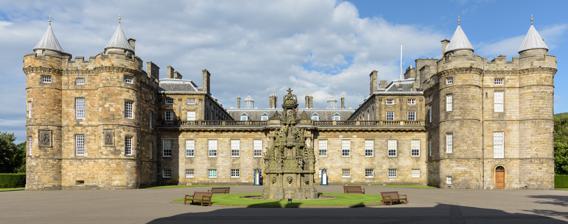
Building: Holyrood Palace
Country: United Kingdom
Year built: 1679
Residence of the British monarch in Scotland For the Scottish Parliament, see Scottish Parliament Building . Holyrood Palace Holyrood Palace viewed from the forecourt Location in Edinburgh, Scotland Show map of Edinburgh Holyrood Palace (the United Kingdom) Show map of the United Kingdom General information Type Official residence Architectural style Classical Location Royal Mile , Edinburgh, Scotland Coordinates 55°57′09″N 3°10′21″W / 55.95250°N 3.17250°W / 55.95250; -3.17250 Construction started 1671 (north-west tower, 1528) Completed 1678 (north-west tower, 1536) Owner King Charles III in right of the Crown The Palace of Holyroodhouse ( / ˈ h ɒ l ɪ r uː d / or / ˈ h oʊ l ɪ r uː d / ), commonly known as Holyrood Palace , is the official residence of the British monarch in Scotland . Located at the bottom of the Royal Mile in Edinburgh , at the opposite end to Edinburgh Castle , Holyrood has served as the principal royal residence in Scotland since the 16th century, and is a setting for state occasions and official entertaining. The palace adjoins Holyrood Abbey , and the gardens are set within Holyrood Park . The King's Gallery was converted from existing buildings at the western entrance to the palace and was opened in 2002 to exhibit works of art from the Royal Collection . King Charles III spends one week in residence at Holyrood at the beginning of summer, where he carries out a range of official engagements and ceremonies. The 16th-century historic apartments of Mary, Queen of Scots , and the State Apartments, used for official and state entertaining, are open to the public throughout the year, except when members of the royal family are in residence. The palace also serves as the official residence of the Lord High Commissioner to the General Assembly of the Church of Scotland during the annual meeting of the General Assembly . History 12th–15th centuries The ruined nave of Holyrood Abbey The ruined Augustinian Holyrood Abbey that stands next to the palace was founded in 1128 on the orders of King David I . The name derives either from a legendary vision of the cross witnessed by David I, or from a relic of the True Cross known as the Holy Rood or Black Rood, which had belonged to Saint Margaret , David's mother. As a royal foundation, and sited close to Edinburgh Castle , it became an important administrative centre. A Papal legate was received here in 1177, while in 1189 a council of nobles met to discuss a ransom for the captive William the Lion . The Parliament of Scotland met at the abbey seven times between 1256 and 1410, and in 1328 the Treaty of Edinburgh–Northampton was signed by Robert the Bruce in the 'King's Chamber' at the abbey, indicating that it may already have been in use as a royal residence. In 1371, David II became the first of several kings to be buried at Holyrood Abbey, and James II was born, crowned, married, and buried there. James III and Margaret of Denmark were married at Holyrood in 1469. The early royal residence was in the abbey guesthouse, and by the later 15th century the king occupied dedicated royal lodgings. 16th century The gatehouse built by James IV, with the palace's James V's Tower behind, in a 1746 drawing by Thomas Sandby . Detail of a sketch made by an English soldier in 1544, showing the palace and abbey in front of Arthur's Seat . The Royal Mile is at right. Between 1501 and 1505, James IV constructed a Gothic palace adjacent to the abbey. The impetus for the work probably came from the marriage of James IV to Margaret Tudor , which took place in the abbey in August 1503 while work was still ongoing. The palace was built around a quadrangle , situated west of the abbey cloister. It contained a chapel, gallery, royal apartments, and a great hall. The chapel occupied the north range of the quadrangle, with the queen's apartments occupying part of the south range. The west range contained the king's lodgings and the entrance to the palace. The master mason Walter Merlioun built a two-storey gatehouse, which was demolished in 1753, although fragments of it remain in the 19th-century Abbey Court House which stands on Abbey Strand. The upper floor of the gatehouse was a workshop for the glazier Thomas Peebles until 1537, when it was converted into a space for mending the royal tapestries . In 1512 a lion house and menagerie were constructed in the palace gardens to house the king's lion, civet, tigers, lynx, and bears. James IV held tournaments of the Wild Knight and the Black Lady in Edinburgh in 1507 and 1508. These events concluded with banquets in the great hall. As the final act of these theatrical events, the Black Lady came into the hall with her Spanish page "Little Martin". A cloud descended from the roof and swept them both away. James V added to the palace between 1528 and 1536, beginning with the present James V's Tower, which is the oldest surviving part of the palace. This huge rectangular tower, rounded at the corners, provided new royal lodgings at the north-west corner of the palace. Originally equipped with a drawbridge leading to the main entrance (protected with a yett ) on the first floor, it may also have been protected by a moat , and provided a high degree of security. The south range was remodelled, and the old queen's apartments were converted into a new chapel, and the former chapel in the north range was converted into the Council Chamber, where ceremonial events normally took place. James IV's west range was demolished and a new west range in the Renaissance style was built to house new state rooms, including the royal library. The symmetrical composition of the west range suggested that a second tower at the south-west was planned, though this was never executed at the time. Around a series of lesser courts were ranged the Governor's Tower, the armoury, the mint, a forge, kitchens, and other service quarters. James V's first wife, Madeleine of Valois , died at Holyrood in 1537. The English armies of the Earl of Hertford sacked Edinburgh and caused extensive damage to the palace and the abbey in 1544 and 1547 during the War of the Rough Wooing . Repairs were made by Mary of Guise , and in May 1559 she had a new altarpiece installed in the chapel royal, featuring paintings from Flanders set in a frame made by a French carpenter Andrew Mansioun . The altars were destroyed by a Protestant mob later in the same year, and after the Scottish Reformation was formalised, the abbey buildings were neglected. The choir and transepts of the abbey church were pulled down in 1570. The nave was retained as the parish church of the Canongate . The royal apartments in James V's Tower were occupied by Mary, Queen of Scots from her return to Scotland in 1561 to her forced abdication in 1567. The palace was heated with coal from Wallyford in East Lothian . The queen had archery butts erected in the south gardens to allow her to practise, and she hunted deer in Holyrood Park . There was also a flock of sheep in the park which were managed for the queen by the keeper, John Huntar . Some of her French servants formed relationships with women in the Canongate. The Kirk authorities disapproved and made five of these unmarried women stand with bared heads at the cross near the palace for three hours in December 1564. The series of famous audiences Mary gave to John Knox took place in her audience chamber at Holyrood, and she married her second husband, Henry Stewart, Lord Darnley , in her private chapel in July 1565. It was in the royal apartments that Mary witnessed the murder of David Rizzio , her private secretary, on 9 March 1566. Darnley and several nobles entered the queen's apartments via the private stair from Darnley's own apartments below. Bursting in on the queen, Rizzio and four other courtiers, who were at supper, they dragged Rizzio through the bedchamber and into the outer chamber, where he was stabbed to death, allegedly receiving fifty-seven dagger wounds. Mary married her third husband, James Hepburn, 4th Earl of Bothwell, at the palace in May 1567. The Murder of David Rizzio , painted in 1833 by William Allan During the subsequent Marian civil war , on 25 July 1571, William Kirkcaldy of Grange bombarded the king's men garrisoned inside the palace with cannon positioned in the Black Friar Yard, near the Pleasance . Parliament met in the Palace on 30 April 1573. James VI took up residence at Holyrood in 1579 when he began his personal rule. The palace was refurbished by William MacDowall with a new north gallery painted by Walter Binning , and an apartment for the king's favourite, Esmé Stewart . The coronation of James's queen, Anne of Denmark , took place in Holyrood Abbey in 1590, at which time the royal household at the palace numbered around 600 persons. James VI kept a menagerie of animals at Holyrood including a lion, a tiger, and a lynx. The palace was not however secure enough to prevent the king and queen being surprised in their lodgings during two raids in December 1591 and July 1593 by Francis Stewart, 5th Earl of Bothwell , a nobleman implicated by the North Berwick Witch Trials . Three of James VI's children, Elizabeth , Margaret , and Charles , were baptised in the chapel royal. The Parliament of Scotland met at Holyrood on 29 occasions between 1573 and 1630. 17th century James VI was in residence at Holyrood on 26 March 1603 when Sir Robert Carey arrived at the palace to inform the King of Scots that Elizabeth I had died two days earlier, and that James was now King of England and Ireland . With James's accession to the English throne and his move south to reside in London , the palace was no longer the seat of a permanent royal court . James visited in 1617, and the Chapel Royal was redecorated for the occasion. The west front was remodelled in 1633 in preparation for the coronation of Charles I at Holyrood Abbey, and Charles resided at the palace again from August to November 1641. In 1646 he conferred on James Hamilton, 1st Duke of Hamilton and his descendants the office of Hereditary Keeper of the palace. In November 1650, the palace was damaged extensively by fire while it was occupied by Oliver Cromwell 's troops. After this, much of the palace was abandoned. The west range of the palace drawn around 1649 by James Gordon of Rothiemay, prior to reconstruction in the 1670s. Following the restoration of Charles II in 1660, Holyrood once again became a royal palace and the meeting place of the reconstituted Privy Council . Repairs were put in hand to allow use of the palace by the Earl of Lauderdale , the Secretary of State , and a full survey was carried out in 1663 by John Mylne . In 1670, the Privy Council decided to almost completely rebuild the palace. Apart from Holyrood and Windsor Castle , Charles II failed to complete any of his palace modernisation schemes, largely due to lack of money. The reason that Holyrood was seen as a priority and was completed was that the rebuilding of the palace was paid for by the Privy Council. Following the failure of proposals for political union with England in 1669, the Council wanted to emphasise Edinburgh's position as a royal capital and seat of government. At the time, it seemed unlikely that Charles II would ever visit Edinburgh. In practice, the royal apartments would be occupied by the Lord High Commissioner , and the other apartments were to be given over as lodgings for various officers of state. As Lord High Commissioner from 1669 to 1678, John Maitland, 1st Duke of Lauderdale was vicegerent in Scotland and, as the principal occupant of the new palace, he closely supervised the building operations. Plans for complete reconstruction were drawn up by Sir William Bruce , the Surveyor General of the King's Works , and Robert Mylne , the King's Master Mason. The design included a gothic south-west tower to mirror the existing north-west tower, a plan which had existed since at least Charles I's time. Following criticism of Bruce's initial plans for the internal layout from Charles II, Bruce redesigned the layout to provide suites of royal apartments on the first floor, with the Queen's Apartments (built for Catherine of Braganza ) in the west range and the King's Apartments in the south and east ranges. The two were linked by the Great Gallery to the north, and the Council Chamber occupied the south-west tower. Construction began in July 1671, starting at the north-west, which was ready for use by Lauderdale the following year, and by 1674 much of the work was complete. In 1675 Lord Haltoun became the first of many nobles to take up a grace-and-favour apartment in the palace. A second phase of work started in 1676, when the Duke of Lauderdale ordered Bruce to demolish and rebuild the main west façade, resulting by 1679 in the present west front which forms the main entrance. Bruce also constructed a kitchen block to the south-east of the Quadrangle. By 1679 the palace had been reconstructed, largely in its present form. Craftsmen employed included the Dutch carpenters Alexander Eizat and Jan van Santvoort, and their compatriot Jacob de Wet who painted several ceilings. The elaborate plasterwork was carried out by the English plasterers John Houlbert and George Dunsterfield. In November 1679, James, Duke of Albany , the future James VII, and his wife, Mary of Modena , took up residence at Holyrood following James's appointment as Lord High Commissioner. They resided at the palace until February 1680, and then again from October 1680 to May 1682, and during this period culture flourished in Edinburgh under the patronage of James's vice-regal court. His daughter Anne also resided at Holyrood between 1681 and 1682. When James acceded to the throne in 1685, the Catholic king set up a Jesuit college in the Chancellor's Lodging to the south of the palace. James VII founded the Order of the Thistle in May 1687 and Holyrood Abbey was designated as the chapel for the new order. The interiors of the chapel, and the Jesuit College, were subsequently destroyed by an anti-Catholic mob in December 1688, following the beginning of the Glorious Revolution . 18th century A view of the palace and abbey in 1789 After the Union of Scotland and England in 1707 the palace lost its principal functions. The office of Lord High Commissioner ceased to exist, and with the abolition of the Privy Council in 1708 the Council Chamber became redundant. The Dukes of Hamilton , as Hereditary Keepers, had already taken over the Queen's Apartments in James V's Tower 1684, while the King's Apartments were neglected, and various nobles occupied the grace-and-favour apartments in the palace. Holyrood briefly became a royal palace once again when Charles Edward Stuart , as 'Prince Regent' for his father , set up court at the palace for six weeks in September and October 1745, during the Jacobite Rising . Charles occupied the Duke of Hamilton's apartments rather than the King's Apartments, and held balls and other entertainments in the Great Gallery. In January 1746, following their defeat by the Jacobite army at the Battle of Falkirk Muir , the government troops of Henry Hawley who were billeted in the palace damaged the royal portraits in the Gallery. The Duke of Cumberland also occupied the apartments in James V's Tower during his march north to Culloden . The potential of the palace as a tourist attraction was already being recognised, with the Duke of Hamilton allowing paying guests to view Mary, Queen of Scots´ apartments in James V's Tower. The precincts of Holyrood Abbey, extending to the whole of Holyrood Park , had been designated as a debtors' sanctuary since the 16th century. Those in debt could escape their creditors, and imprisonment , by taking up residence within the sanctuary, and a small community grew up to the west of the palace. The residents, known colloquially as "Abbey Lairds ", were able to leave the sanctuary on Sundays, when no arrests were permitted. The area was controlled by a baillie , and by several constables, appointed by the Keeper of Holyroodhouse. The constables now form a ceremonial guard at the palace. 19th century Engraving of Holy Rood Palace by Thomas Hearne , drawn in 1778, engraving published 1800. 19th-century view of the palace from Calton Hill . Following the French Revolution , George III allowed the Comte d'Artois , the exiled younger brother of Louis XVI of France , to live at the palace. Artois – who would accede to the French throne in 1824 as Charles X – resided at Holyrood from 1796 to 1803. He occupied the King's Apartments, and during this period the palace was refurbished. Artois took advantage of the sanctuary provided by the abbey to avoid his creditors. His sons, Louis Antoine and Charles Ferdinand , also spent periods at Holyrood with their father. Holyrood Palace, waxed-paper negative by Thomas Keith, c. 1856 . Department of Image Collections , National Gallery of Art Library, Washington DC William Murray Nairne, 5th Lord Nairne , was appointed Assistant Inspector-General of Barracks in Scotland in 1806 and he and his wife, the songwriter and avid Jacobite Carolina Oliphant , enjoyed the use of the Royal Apartments as one of the perks of the post. During his visit to Scotland in 1822 , King George IV became the first reigning monarch since Charles I in 1641 to visit Holyrood. Although he was lodged at Dalkeith Palace , the king held a levée at Holyrood, received addresses, and was shown the historic apartments of Mary, Queen of Scots. He ordered repairs to the palace but declared that Queen Mary's rooms should be protected from any future changes. Between 1824 and 1834, Robert Reid oversaw works including the demolition of all the outlying buildings to the north and south of the quadrangle, and the refacing of the south front. Following the July Revolution of 1830, Charles X of France went into exile again, and he arrived to reside at Holyrood again in October, along with his grandson and heir, Henri, Count of Chambord , the Duke and Duchess of Angoulême , the Duchess of Berry , Louise Marie Thérèse d'Artois , and their household. The Bourbons remained in Edinburgh until September 1832, when they moved to Prague . In 1834 William IV agreed that the Lord High Commissioner to the General Assembly of the Church of Scotland could make use of the palace during the General Assembly 's annual meeting, and this tradition continues today. On the first visit of Queen Victoria to Scotland in 1842, she also stayed at Dalkeith Palace, and was prevented from visiting Holyrood due to an outbreak of scarlet fever in the vicinity. Renovations were carried out by Robert Matheson of the Office of Works in preparation for the queen and Prince Albert 's 1850 residence at the palace, and the King's Apartments were refurbished by David Ramsay Hay : the King's Closet was used as the queen's breakfast room, the King's Ante-Chamber as the queen's bedroom, and the King's Bedchamber became Prince Albert's dressing room. A statue of Victoria was erected in the forecourt in 1851 (it was replaced by the fountain in 1858), and in 1855–56 the King's Drawing Room (the present Throne Room) was refitted by Robert Matheson. Over the next few years, the lodgings of the various nobles were gradually repossessed and, in 1871, Victoria was able to take possession of the second-floor apartments formerly occupied by the Dukes of Argyll (by virtue of their position as Masters of the Household ) as her private apartments, freeing up the King's Apartments to be used as public apartments. From 1854 the historic apartments in James V's Tower were formally opened to the public. Victoria last resided at the palace in November 1886. 20th century to the present day Although Edward VII visited briefly in 1903, it was George V who transformed Holyrood into a modern palace, with the installation of central heating, electric lighting, the modernisation of the kitchens, and the addition of new bathrooms and a lift. In 1922 the palace was selected as the site of the Scottish National Memorial to Edward VII and a statue of Edward was erected on the forecourt, facing the abbey. As part of the memorial, the forecourt was also enclosed with boundary walls, richly decorated wrought-iron railings and gates. The palace was formally designated as the monarch's official residence in Scotland and became the location for regular royal ceremonies and events. The Royal Standard used in Scotland is flown when the monarch is in residence. The British monarch spends one week (known as "Royal Week") at the palace each summer. While serving as Duke of Rothesay , Charles III also stayed at Holyrood for one week a year, carrying out official duties. Following the death of Queen Elizabeth II at Balmoral Castle in September 2022, her coffin was transported to the palace, where it lay in repose in the Throne Room from 11 to 12 September, before being taken in procession to St Giles' Cathedral . These were the first obsequies held in Scotland for a monarch since the burial of James V at Holyrood Abbey in January 1543. Investitures and banquets are held in the palace's Great Gallery, audiences are held in the Morning Drawing Room, lunch parties and receptions take place in the Throne Room, dinner parties are held in the State Dining Room, and annual garden parties are hosted in the gardens. When the King is in residence, the Scottish version of the Royal Standard of the United Kingdom is flown; at all other times, the Royal Banner of Scotland is displayed. During the King's visits, the Royal Company of Archers form his ceremonial bodyguard and the High Constables of Holyroodhouse provide a guard of honour . The Ceremony of the Keys , in which the King is formally presented with the keys of Edinburgh by the Lord Provost of Edinburgh , is held on the forecourt on his arrival. The wedding reception of Zara Phillips and Mike Tindall was held in the palace following their wedding at the Canongate Kirk in 2011. In its role as the official residence of the monarch in Scotland, Holyrood has hosted a number of foreign visitors and dignitaries, including kings Olav V and Harald V of Norway, King Carl XVI Gustaf of Sweden , Mikhail Gorbachev , François Mitterrand , Helmut Kohl , Nelson Mandela , Vladimir Putin , Mary McAleese , Pope Benedict XVI , and Justin Trudeau . A meeting of the European Council was held at the palace in December 1992 during the British presidency of the council. Queen Elizabeth II gave a dinner at Holyrood for the Commonwealth heads of government in October 1997 during the Commonwealth Heads of Government Meeting in Edinburgh. Since 1834 the Lord High Commissioner to the General Assembly of the Church of Scotland resides at the palace for a week each year while the General Assembly is meeting. Holyrood Palace remains the property of the Crown . As the official royal residence in Scotland, building conservation and maintenance work on the palace and abbey falls to the Scottish Government and is delivered on their behalf by the Conservation Directorate of Historic Environment Scotland . Public access is managed by the Royal Collection Trust , with revenues used to support the work of the trust as custodians of the Royal Collection . In April 2016 the Royal Collection Trust announced it was to fund a £10m project to redevelop the outside space at Holyrood, including the abbey, grounds and forecourt. The project was completed at the end of 2018 in partnership with Historic Environment Scotland, and included the restoration of the Abbey Strand buildings which now house a learning centre. Architecture The Quadrangle, designed by Sir William Bruce, reflects the Palace's monastic origins with its cloister-like layout The palace as it stands today was designed by Sir William Bruce and built between 1671 and 1678, with the exception of the 16th-century north-west tower built by James V. The palace is laid out round a central, classical -style three-storey plus attic quadrangle layout. The palace extends approximately 230 feet (70 m) from north to south and 230 feet (70 m) from east to west. The 16th-century north-west tower is balanced with a matching south-west tower, each with a pair of circular angle turrets with ball-finialled, conical bell-cast roofs. The towers are linked by a recessed two-storey front, with the central principal entrance framed by giant Doric columns and surmounted by the carved Royal arms of Scotland . Above the arms a crowned cupola with a clock rises behind a broken pediment supported by dolphins, on which are two reclining figures. The north and south fronts have symmetrical three-storey facades that rise behind to far left and right of the two-storey west front with regular arrangement of bays. General repairs were completed by the architect Robert Reid between 1824 and 1834 that included the partial rebuilding of the south-west corner tower and refacing of the entire south front in ashlar to match that of the east. The east (rear) elevation has 17 bays with lightly superimposed pilasters of the three classical orders on each floor. The ruins of the abbey church connect to the palace on the north-east corner. For the internal quadrangle, Bruce designed a colonnaded piazza of nine arches on the north, south and east facades with pilasters, again from the three classical orders, to indicate the importance of the three main floors. The plain Doric order is used for the services of the ground floor, the Ionic order is used for the State Apartments on the first floor, while the elaborate Corinthian order is used for the royal apartments on the second floor. Architectural historian Dan Cruickshank selected the palace as one of his eight choices for the 2002 BBC book The Story of Britain's Best Buildings . Interior The palace covers 87,120 square feet (8,093 m2) of floor space and contains 289 rooms. The private apartments of the King and the other members of the Royal Family are located on the second floor of the south and east wings. The 17 rooms open to the public include the 17th-century State Apartments, the Great Gallery, and the 16th-century apartments in James V's Tower. The painting An Incident in the Rebellion of 1745 by David Morier is in the lobby of the Palace. State Apartments The lobby of the Great Stair. The Royal Dining Room. Sir David Wilkie 's portrait of the kilted George IV, which hangs in the Royal Dining Room. The Great Stair in the south-west corner of the Quadrangle has a 17th-century Baroque ceiling featuring plaster angels holding the Honours of Scotland . The Italian paintings on the walls are fragments of frescoes painted circa 1550 by Lattanzio Gambara , illustrating scenes from Ovid 's Metamorphoses . They were bought by Prince Albert in 1856, and placed here in 1881. At the top of the stair are the entrances to the West Drawing Room - the former Council Chamber - and the Royal Dining Room. The latter was originally the Queen's Guard Chamber and formed part of the Queen's Apartments. The Dining Room's Adam style decoration dates from around 1800, when this was part of the Duke of Hamilton's apartments. The room was first used as a dining room at the end of Queen Victoria's reign, and continues to be used as such. The room features portraits of Bonnie Prince Charlie, George IV, Victoria and Elizabeth II, along with the 3,000-piece silver banqueting service commissioned to mark the Silver Jubilee of George V in 1935. The King's Apartments occupied the whole of the south and east sides of the Quadrangle. Accessed from the Great Stair, the suite of rooms comprised a guard chamber, presence chamber, privy chamber, antechamber, bedchamber and closet. The level of privacy, as well as the richness of decoration, increased in sequence. The Throne Room was originally the King's Guard Chamber, but was used as the King's Drawing Room from the visit of George IV in 1822, when a throne and canopy of state were erected at the west end of the room for the levees hosted there. Queen Victoria used the room as a dining room, before it became the Throne Room in 1871. The 1822 throne was replaced in 1911 by a pair of throne chairs made for George V and Queen Mary, which sit upon the dais beneath the Royal Arms of Scotland. In 1929 a new ceiling was installed that matched the others in the King's Apartments, and oak-panelled walls which incorporate paintings were installed. The paintings include the John Michael Wright portrait of Charles II and Peter Lely 's portraits of Catherine of Braganza , James VII and Mary of Modena. The Evening Drawing Room was originally Charles II's Presence Chamber, where important visitors would have been received by the king. The ornate plasterwork ceiling is one of the original series designed to mark the processional route to the King's Bedchamber. The Royal Family use the room for receptions. The Morning Drawing Room was Charles II's Privy Chamber. The ceiling is decorated in the corners with cherubs and eagles bearing the cipher of Charles II and the Honours of Scotland , while the long central panels feature heraldic lions and unicorns . The French tapestries purchased for Charles II in 1668 tell the story of Diana , the goddess of the hunt. Charles III uses the Morning Drawing Room to give private audiences to the First Minister , the Presiding Officer of the Scottish Parliament , and other visiting dignitaries. The King's Antechamber, Bedchamber and Closet are laid out along the east side of the palace. The King's Bedchamber, at the centre of the east façade, has the finest of the 17th-century plaster ceilings, augmented by paintings of Hercules by Jacob de Wet II . The 17th-century State Bed has been in the palace since 1684, and was probably made for the Dukes of Hamilton, although it was long referred to as "Queen Mary's Bed" when it occupied Mary, Queen of Scots' rooms. The King's Closet was designed to be the king's study. The Great Gallery The Great Gallery, at 150 feet (45 m) in length, is the largest room in the palace and connects the King's Closet on the east side with the Queen's Lobby in James V's Tower to the west. The Gallery features a pair of black marble chimneypieces within Doric surrounds, framed by Ionic pilasters. The most notable decorative features of the gallery are 96 of the 111 original portraits of the Scottish monarchs , beginning with the legendary Fergus I , who supposedly ruled from 330 BC. The Dutch painter Jacob de Wet was commissioned by Charles II to paint the portraits, illustrating both real and legendary monarchs, from Fergus I to James VII. The portraits were completed between 1684 and 1686, and celebrate the royal bloodline of Scotland which the Scots upheld for its continuity and antiquity as an important part of their national identity in the seventeenth century. The Great Gallery has served many purposes over the centuries. Following the Union of 1707 it was the venue for the election of Scottish representative peers in the House of Lords until 1963. Bonnie Prince Charlie held evening balls in the Gallery during his brief occupation , and following his victory at the Battle of Falkirk Muir in January 1746, the defeated government troops were quartered in the Gallery. While the Comte d'Artois was in residence it served as a Catholic chapel, and in the early 20th century it was used as the State Dining Room. Today it is used for large functions including investitures and banquets. The Gallery contains the Tam o' Shanter Chair, a Gothic-style oak armchair which celebrates the work of Robert Burns . It was made by John Underwood of Ayr from a portion of the roof of Alloway Auld Kirk , which is the setting for much of the poem " Tam o' Shanter ". By the time that Burns was at the height of his fame, the Kirk had become a ruin and the timbers of the roof were used to make a number of Burns-related memorabilia and souvenirs. The chair was presented to George IV in 1822. James V's Tower The suite of rooms on the first floor of James V's Tower is accessed from the Queen's Lobby and comprises the Queen's Antechamber and the Queen's Bedchamber, leading from which are two turret rooms or closets. During the 1560s these rooms were occupied by Lord Darnley and, following the rebuilding of the palace in the 1670s, they became part of the Queen's Apartments. The Duke of Hamilton took over the rooms in James V's Tower from 1684, and the Ante-Chamber became the Duke's dining room. Much of the decoration of this room dates from the mid nineteenth century, when the historical apartments in James V's Tower were opened to visitors. The room also contains a series of tapestries and portraits of Elizabeth, Queen of Bohemia , the daughter of James VI. The Queen's Bedroom (also known as Lord Darnley's Bedchamber) is dominated by the so-called 'Darnley' bed. The bed was actually supplied to the Duke of Hamilton in 1682. The Stuart connection was provided by Bonnie Prince Charlie, who occupied the Duke of Hamilton's apartments in 1745, and slept in this bed. The room is linked by a small spiral staircase to Mary, Queen of Scots' Bedchamber on the second floor. The suite of rooms on the second floor of James V's Tower was occupied by Mary, Queen of Scots from 1561 until 1567. Mary Queen of Scots' Outer Chamber was where Mary, Queen of Scots received her visitors and where her famous audiences with John Knox took place. It is also the room in which David Rizzio , Mary's private secretary, was stabbed and his alleged bloodstain can be seen in the place where his body was left. The room is now used to display a range of Stuart and Jacobite relics that have been collected by successive monarchs. Among the relics associated with Queen Mary are an embroidery of a cat and a mouse, made whilst she was in captivity in England. This possibly alludes to her relationship with her cousin, Elizabeth I of England , with Mary as the mouse and Elizabeth the cat. The so-called 'Darnley Jewel', was probably made for Margaret, Countess of Lennox , mother of Queen Mary's second husband, Lord Darnley. The emblems and inscriptions refer to the countess's hopes and ambitions for her grandson, the future James VI. The Jewel was purchased by Queen Victoria from the collection of Horace Walpole in 1842. The Memorial to Lord Darnley was also commissioned by Lord Darnley's parents, after his murder, and may implicate Queen Mary in his death. Several of the inscriptions have been removed, possibly by James VI, depicted as a child in the picture, mourning his father. The compartmented oak ceiling in Mary, Queen of Scots' Bedchamber dates from Queen Mary's time, and the monograms IR (Jacobus Rex) and MR (Maria Regina) refer to her parents, James V and Mary of Guise . Below the ceiling is a frieze, painted in grisaille with the Honours of Scotland . Gardens and grounds Bird's-eye view of the palace and abbey, including the western towers The gardens of the palace extend to some 10 acres (4.0 ha), set within the much larger Holyrood Park . In the 16th century, a privy garden was located to the north of the palace, accessed via a wooden gallery from the north-west tower. This was removed in 1857 when Prince Albert took an interest in the grounds, forming a new carriage drive to the north to avoid the Canongate slums and laying out the garden in its present form. A small garden building, surviving from the 16th century, is known as Queen Mary's Bath House, although it is not thought to have been used for bathing. The sundial to the north of the palace was carved in 1633 by John Mylne , while the sandstone fountain in the centre of the forecourt was erected in 1858 by Robert Matheson and is based on the design of the 16th-century fountain at Linlithgow Palace . The ornamental screens and the decorative wrought-iron entrance gates to the north, west and south of the forecourt were designed by George Washington Browne and were erected in 1920 as a memorial to Edward VII, along with a statue of Edward by Henry Snell Gamley which was unveiled by George V in 1922. The buildings to the west of the forecourt are the Gatehouse and former Guard Rooms (1861) (which replaced the tenements of debtors' sanctuary), the Palace Coach House, the former stables (1861), the Café at the Palace in the Mews Courtyard, and the King's Gallery . In 1987 the Holyrood Palace and Park were added to the Inventory of Gardens and Designed Landscapes in Scotland . "Big Royal Dig" Holyrood Palace, along with Buckingham Palace Garden and Windsor Castle , was excavated on 25–28 August 2006 as part of a special edition of Channel 4 's archaeology series Time Team . The archaeologists uncovered part of the cloister of Holyrood Abbey, running in line with the existing abbey ruins, and a square tower associated with the 15th-century building works of James IV was discovered. The team failed to locate evidence of the real tennis court used by Queen Mary to the north of the palace, as the area had been built over in the 19th century. An area of reddened earth was discovered, which was linked with the Earl of Hertford's burning of Holyrood during the Rough Wooing of 1544. Among the objects found were a seal matrix used to stamp the wax seal on correspondence or documents, and a French double tournois coin, minted by Gaston d'Orléans in 1634. See also Scotland portal Holyrood (disambiguation) Historic Environment Scotland ( Executive agency of the Scottish Government responsible for Holyrood Abbey ) References